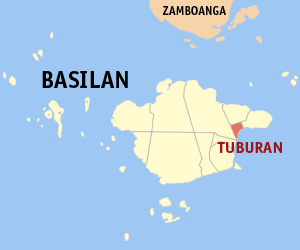
Tuburan est une municipalité de la province de Basilan, aux Philippines et de l'île du même nom. Elle occupait à l'origine toute la partie extrême orientale de l'île avant d'être réduite par la création des municipalités de Akbar en 2005 et Hadji Mohammad Ajul en 2006 passant ainsi de 30 à 10 barangays. Sa population qui était de 42 550 habitants en 2000 a été ramenée à 18 988 au recensement de 2010.